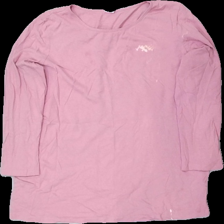
View: front
Type: Top
Category: Ladies
Brand: Not in the list
Colors: Pink
Material: 100% bomull
Cut: C-collar
Size: 42
Season: All
Stains: Major
Damage: smuts fläkar
Damage location: top right
Damage 2: smuts fläckar
Damage 2 location: bottom center
Damage 3: smuts fläckar på ärmar
Damage 3 location: middle center
Price range: <50
Recommended usage: Recycle
Description: långärmad tröja